2014 SAFF Women's Championship

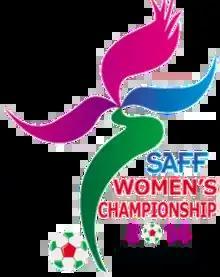

The 2014 SAFF Women's Championship was an association football tournament for women's national teams organised by the South Asian Football Federation (SAFF). It was the third edition of the tournament since the first one in 2010. The competition was contested by the eight SAFF members. The tournament was hosted in Islamabad, Pakistan from 11 to 21 November 2014.